Herefordshire Council

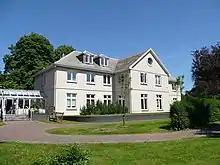
Brockington: Council's headquarters 1998–2014

When the council was created in 1998 it had its headquarters at Brockington, 35 Hafod Road, Hereford. Brockington had been built as a house in 1909 before serving as the headquarters of Herefordshire Constabulary from 1946 and then as the offices of South Herefordshire District Council from 1977 until 1998, in which time it was substantially extended.